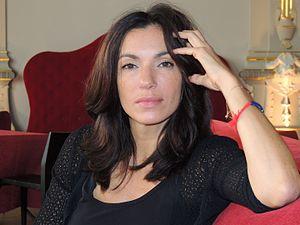
Aure Atika en septembre 2013.
Aure Atika est une actrice et réalisatrice franco-portugaise, née le 12 juillet 1970 à Monte Estoril.